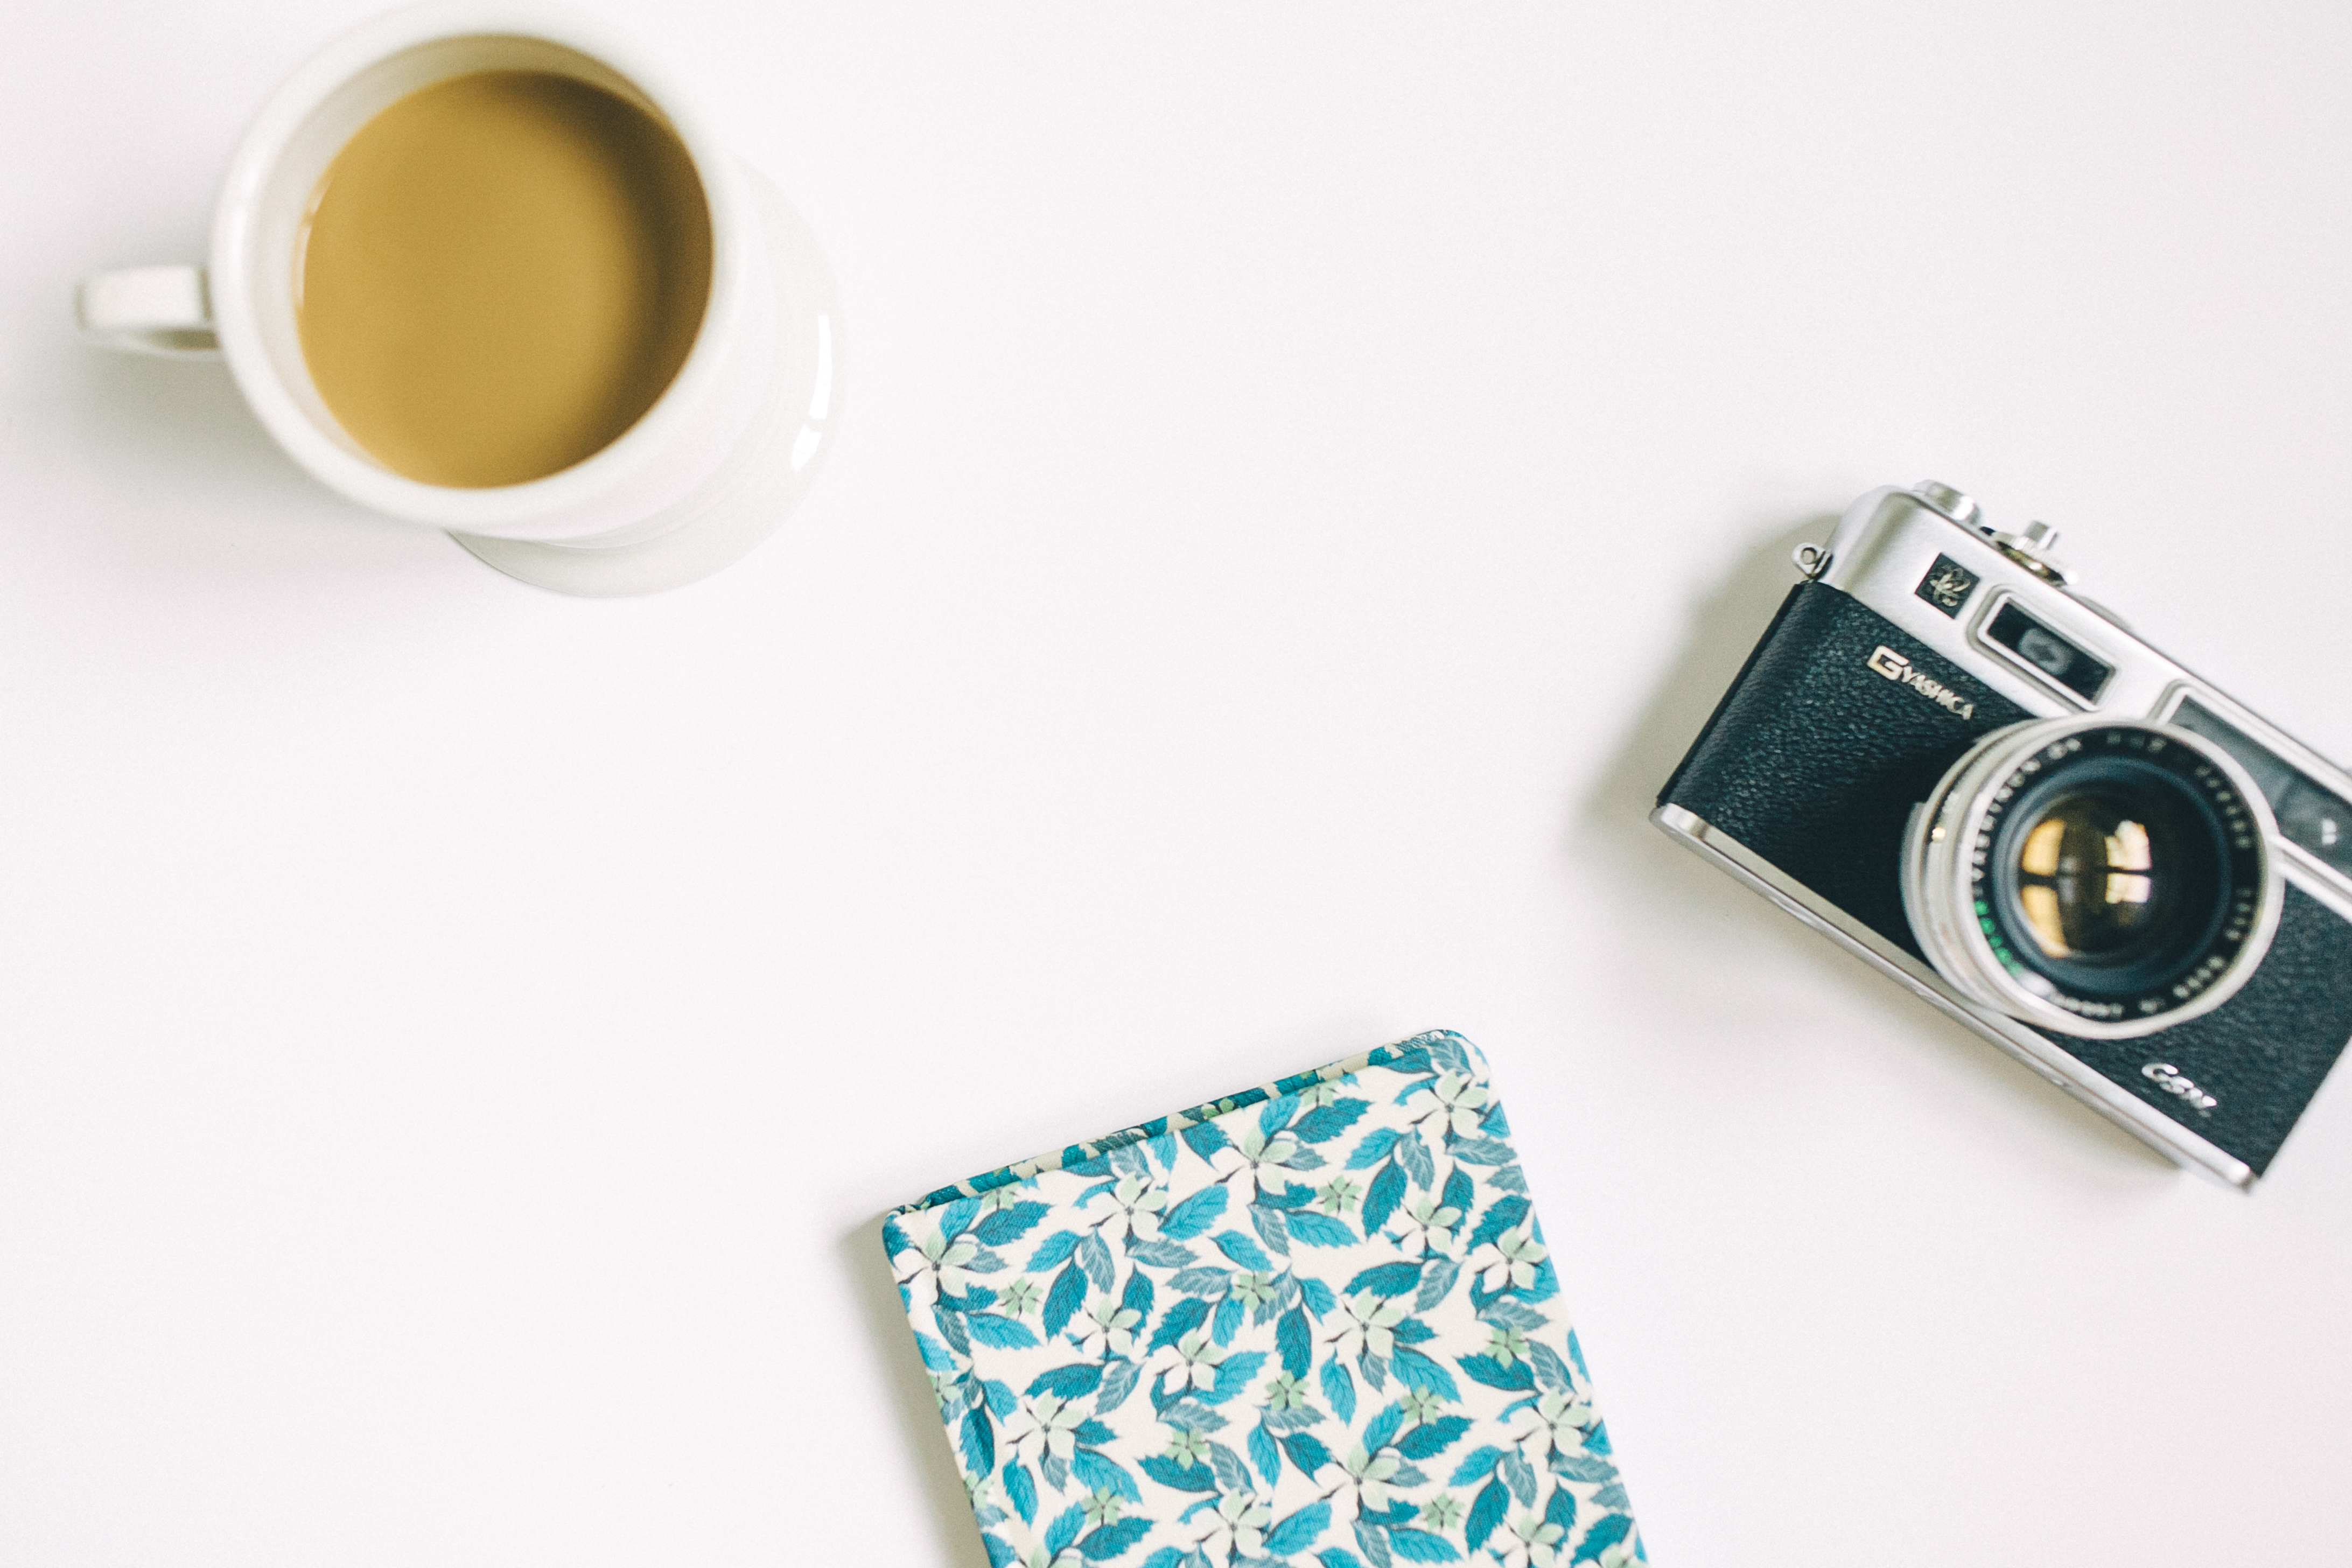
notebook, coffee, camera, workspace, brand, product, flatlay, eye